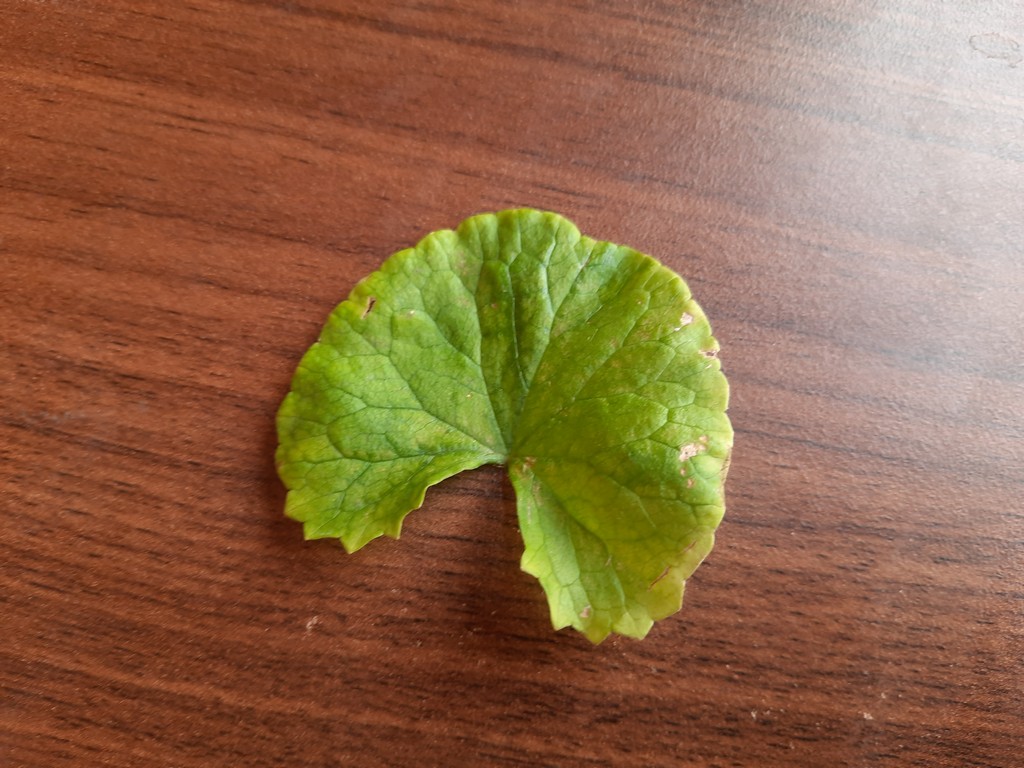
Label: Unhealthy